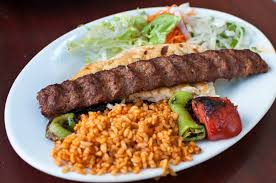
Yemek: kebap